June 6, 1944, order of the day

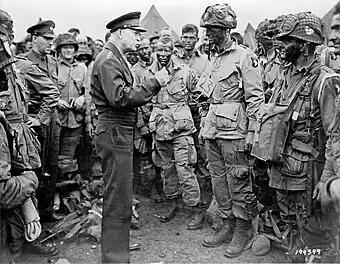
General Dwight D. Eisenhower speaking with US Army paratroopers on June 5, 1944 shortly before they parachuted into France

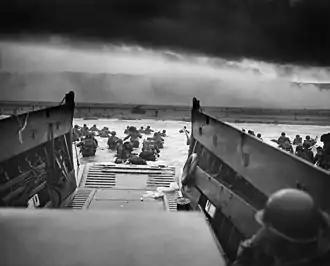
Omaha beach, 8.30am June 6, 1944

The June 6, 1944, order of the day was issued by Supreme Commander of the Allied Expeditionary Force General Dwight D. Eisenhower to Allied forces on the eve of D-Day, the first day of the invasion of Normandy. The message was intended to impress upon the troops the importance of their mission which Eisenhower called a "Great Crusade". Eisenhower had been drafting the order since February 1944 and recorded a spoken version on May 28, that was broadcast on British and American radio on D-Day.